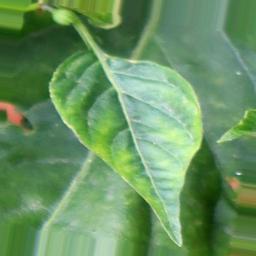
Label: nutritional